2018 South Point 400

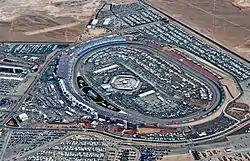
Las Vegas Motor Speedway, the track where the race is held.

Las Vegas Motor Speedway, located in Clark County, Nevada outside the Las Vegas city limits and about 15 miles northeast of the Las Vegas Strip, is a complex of multiple tracks for motorsports racing. The complex is owned by Speedway Motorsports, Inc., which is headquartered in Charlotte, North Carolina.